Carl Gottlieb Reissiger

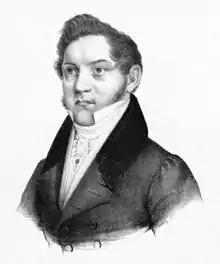
A portrait of Carl Gottlieb Reißiger

Carl Gottlieb Reißiger (also "Karl Reissiger", "Carl Reissiger", "Karl Reißiger") (31 January 1798 – 7 November 1859) was a German Kapellmeister and composer.